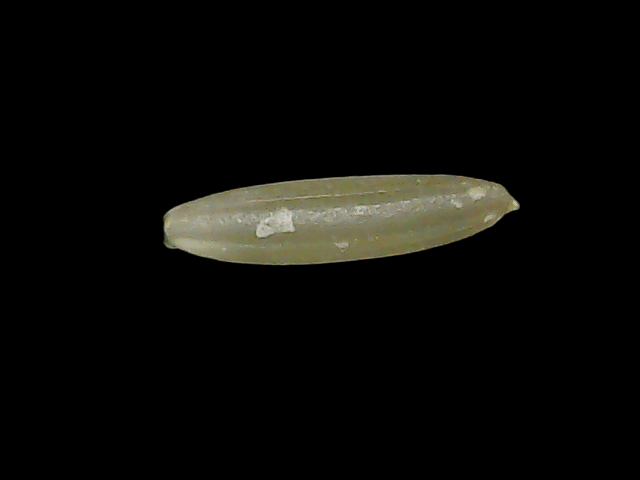
Rice variety: Binadhan19